Stefan Sittig

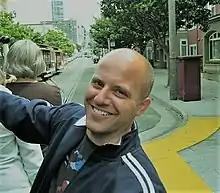
Stefan Sittig

Stefan Sittig (born in Washington, D.C., United States) is an American theatre director, choreographer, fight director, intimacy coordinator, educator, performer and podcast host.